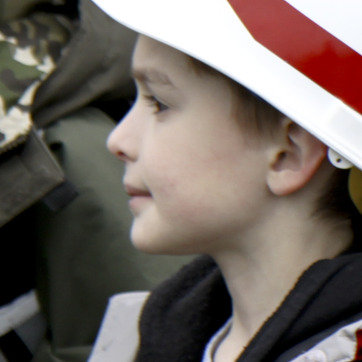
Material: skin